Trinitarian Bible Society

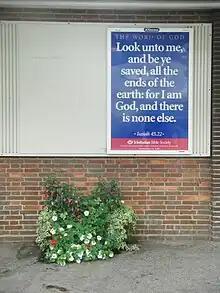
Poster produced by the Society at Chichester Railway Station, West Sussex in 2011.

The Society provides Bibles and Christian literature (from a historically Reformed perspective) to the world. They have chapters in many countries such as Australia, New Zealand and Brazil.